Ron Baensch

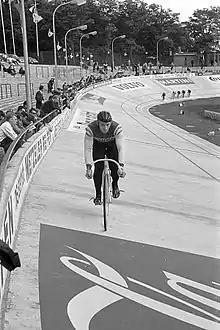
Baensch at the 1966 UCI Track Cycling World Championships

Ronald Baensch (5 June 1939 – 28 December 2017) was an Australian racing cyclist, specialising in track sprinting events. He represented Australia at the 1960 Olympics and several World Championships in the 1960s and in 1970.